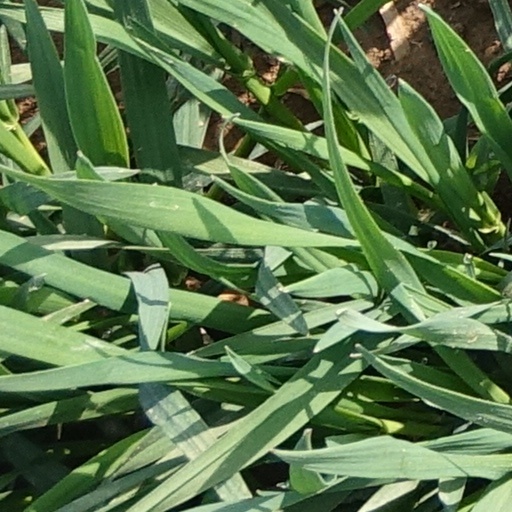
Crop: wheat